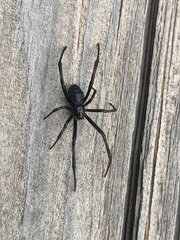
Species: Lactrodectus_hesperus